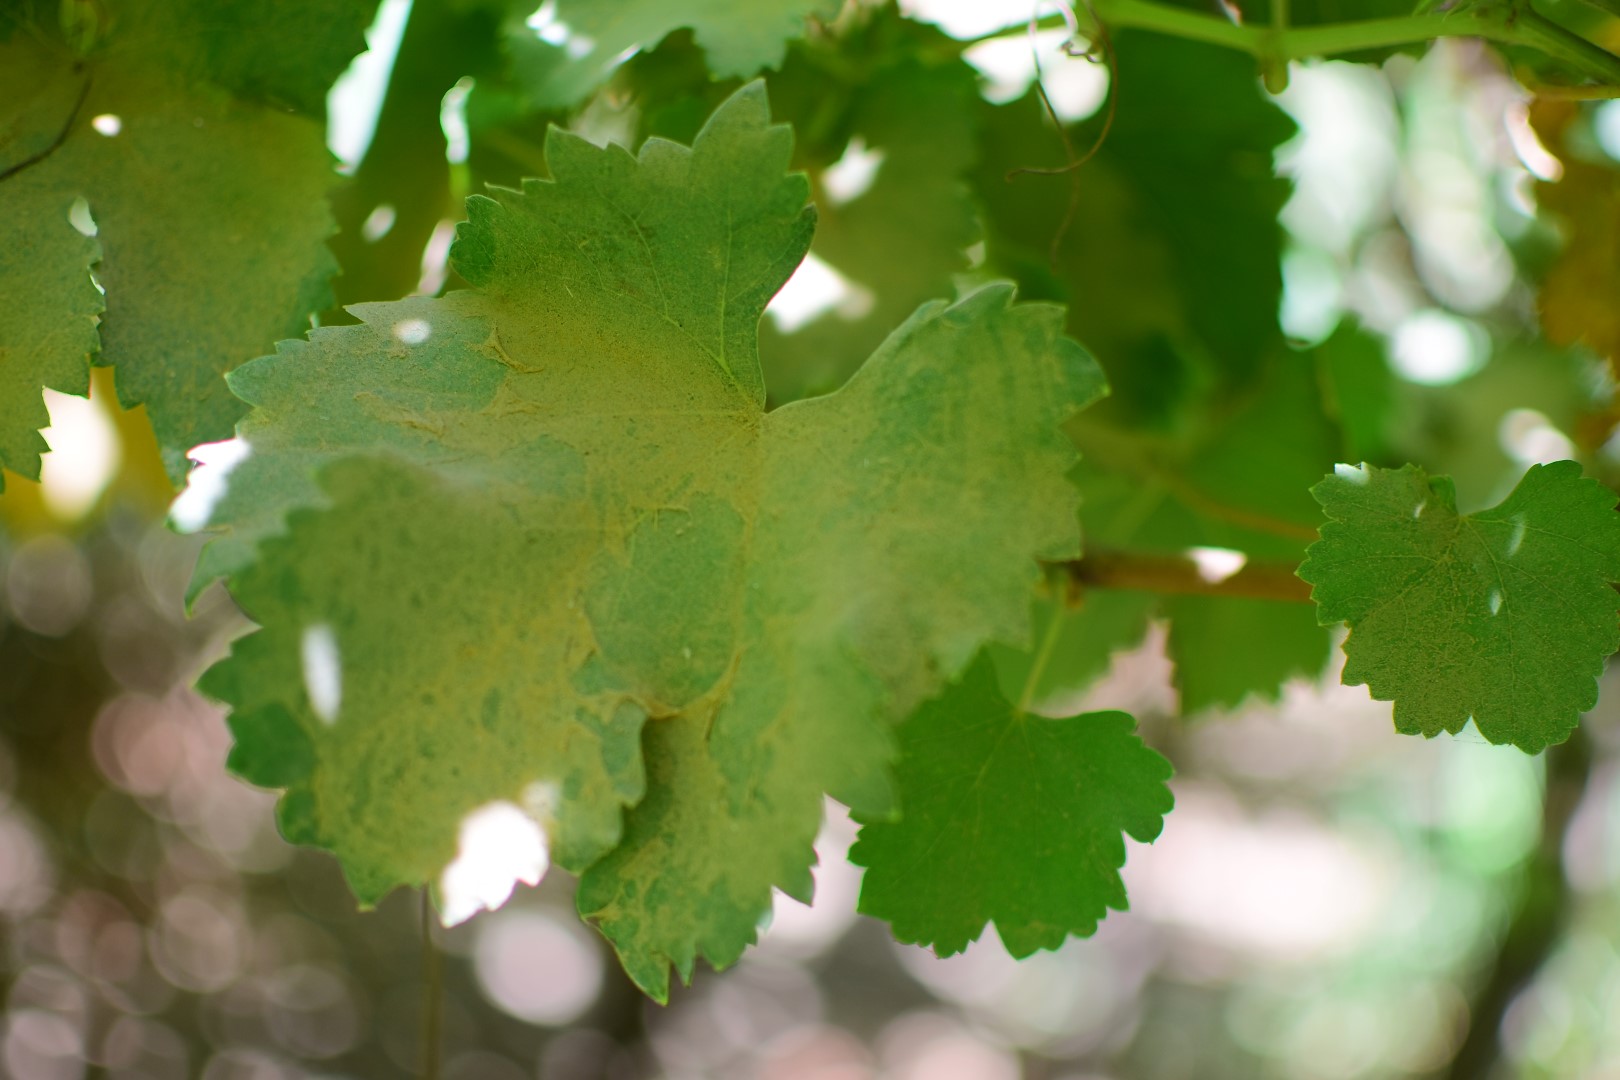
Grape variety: Frinsi